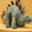
Label: dinosaur